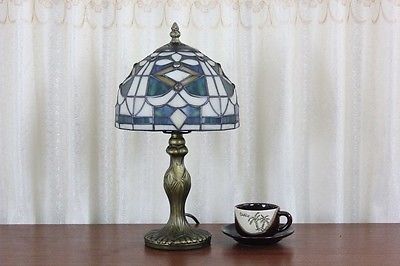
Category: lamp